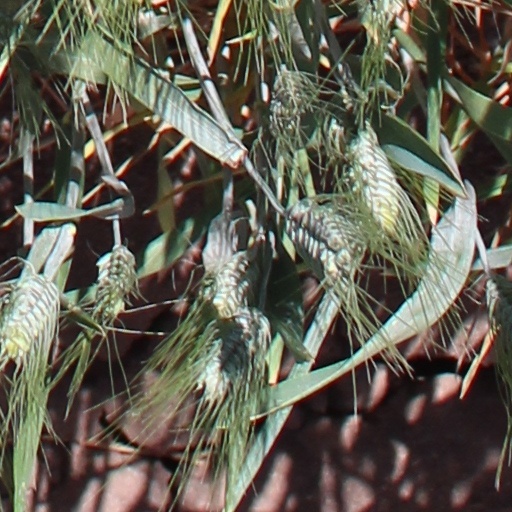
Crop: wheat